Fair Rubber Association

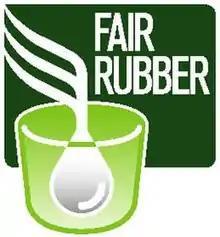
Fair Rubber Logo

At the center of this first fair trade-labelled product from plantations, was a fixed extra payment per kilogram of produce traded. This "fair trade premium" is paid into a separate bank account, and decision-making power for how the money is spent rests with a joint body made up of a committee of elected members of the workforce and management delegates. The fair trade premium may only be used for the improvement of the working and living conditions of the plantation employees. In the case of small farmer associations, the association's board that makes decisions regarding how the premium is spent. The fair trade premium paid by the members of the Fair Rubber Association is 0.50 EUR per kg of dry rubber content (DRC) on top of the market price of rubber. The Association's logo may be used on products for which this fair trade premium has been paid.